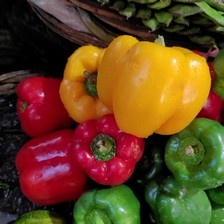
Label: capsicum